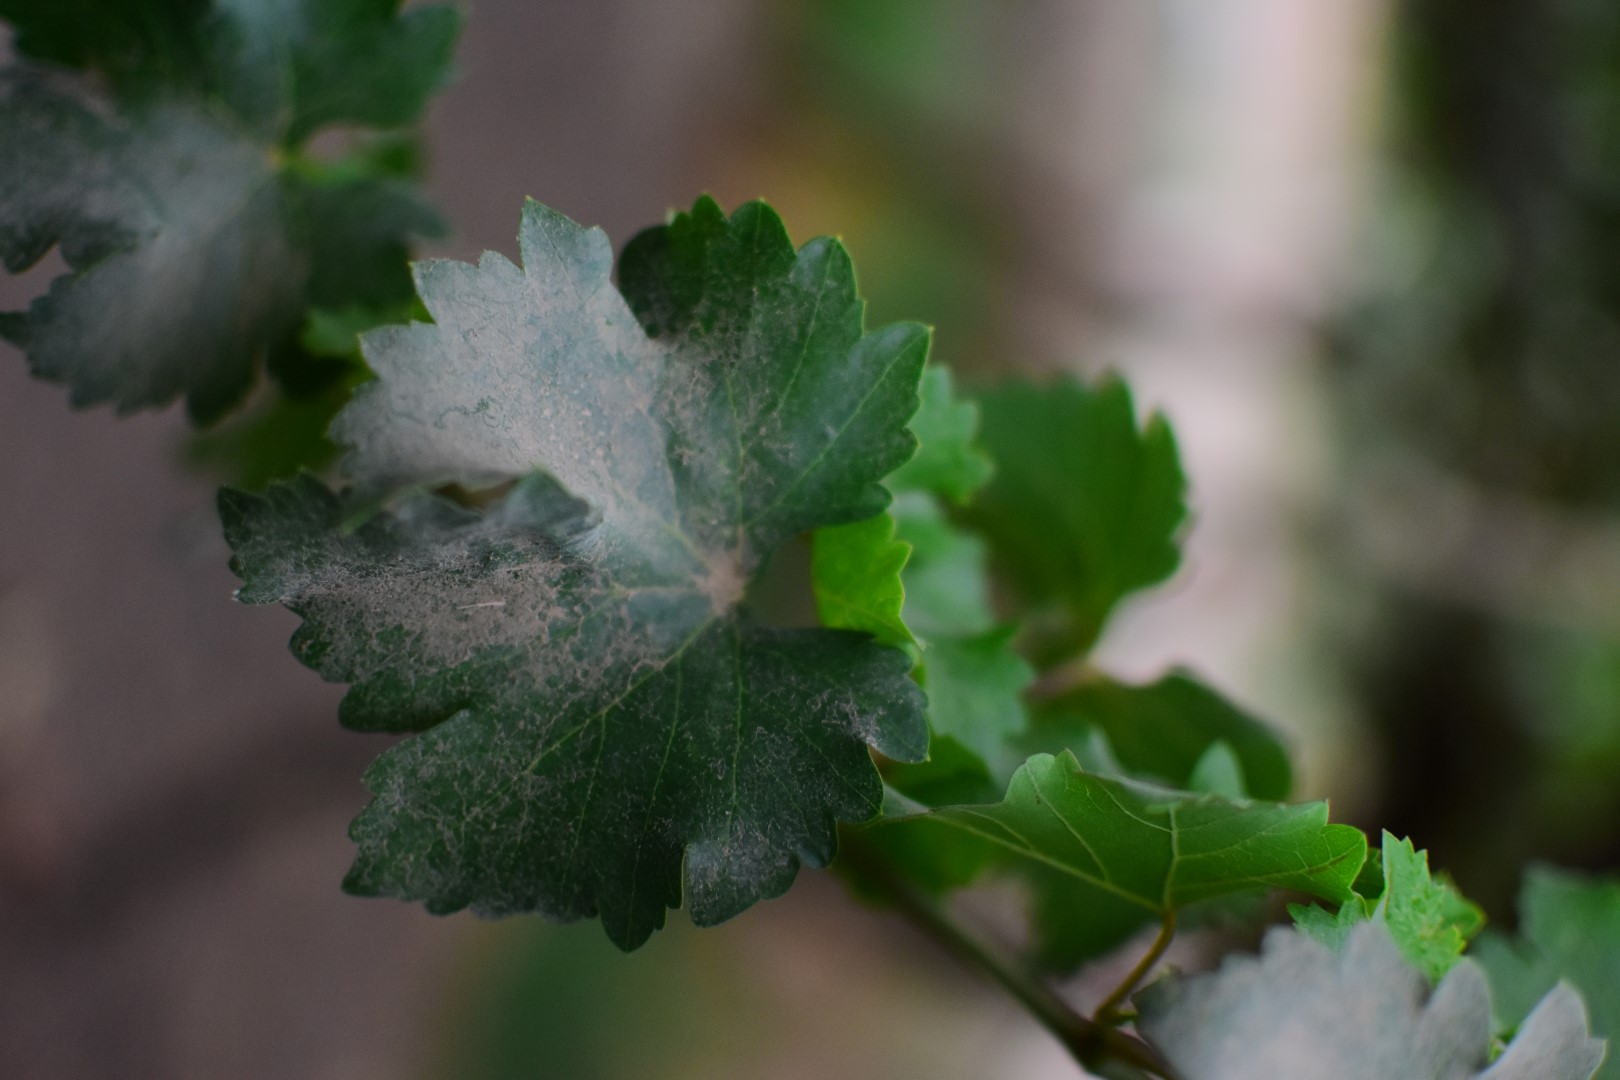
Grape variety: Shdah